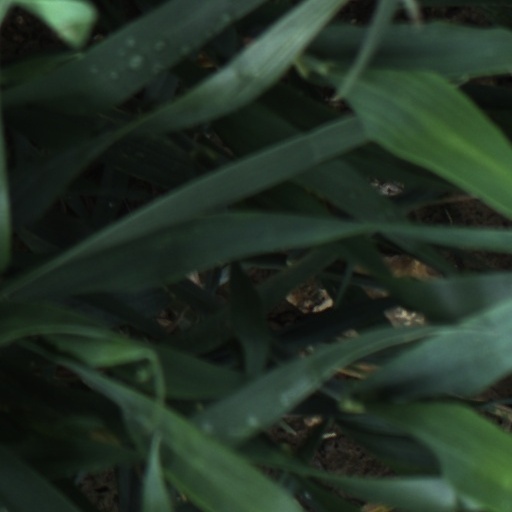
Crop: wheat